Great sapphirewing

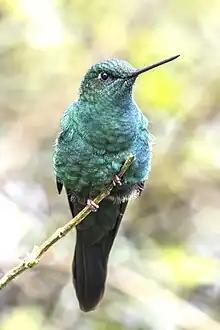
"P. c. cyanopterus", Cundinamarca Department, Colombia

The great sapphirewing (Pterophanes cyanopterus) is a species of hummingbird in the "brilliants", tribe Heliantheini in subfamily Lesbiinae. It is found in Bolivia, Colombia, Ecuador, and Peru.